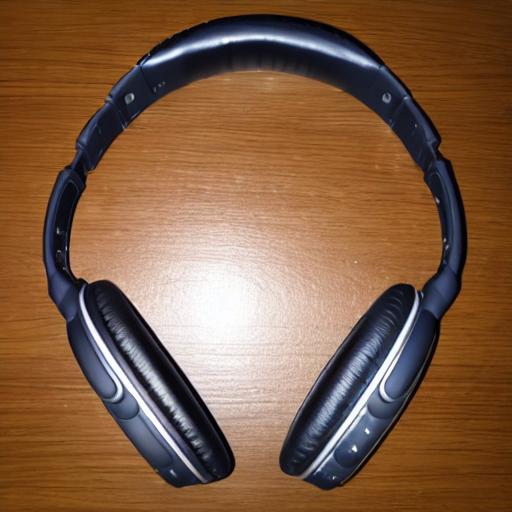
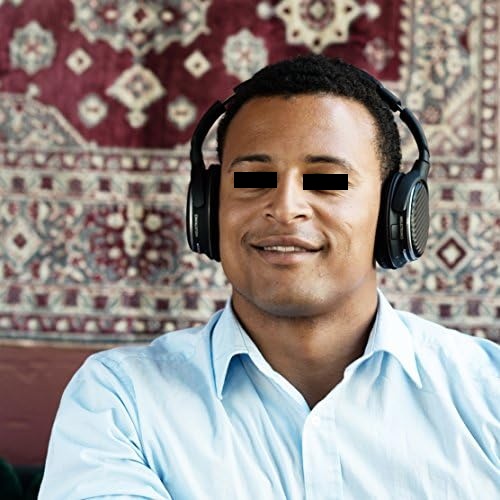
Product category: headphones
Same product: no